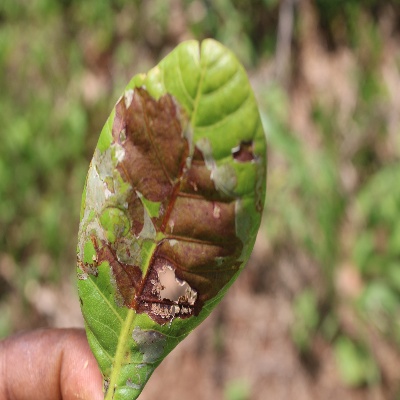
Crop: Cashew
Condition: leaf miner